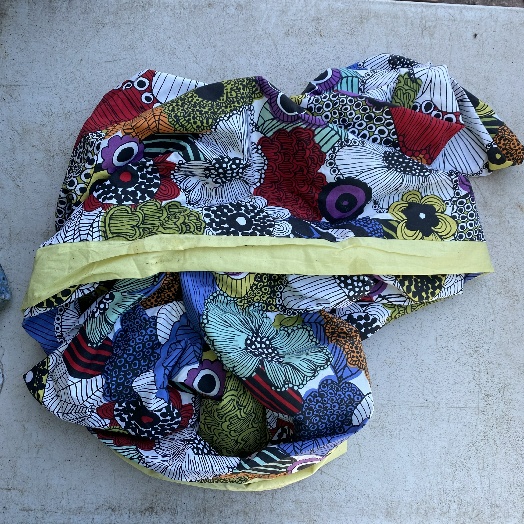
Label: Textile Trash